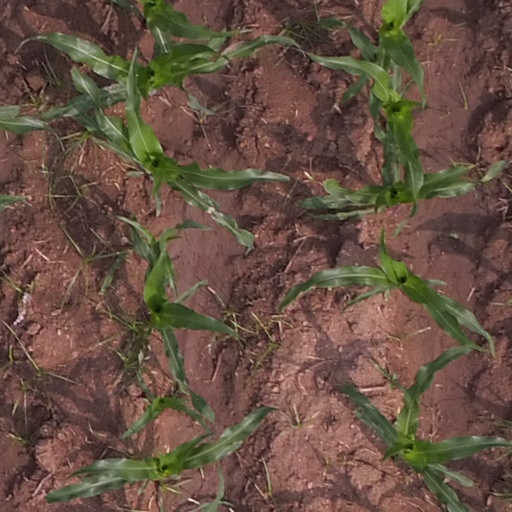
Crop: maize; corn